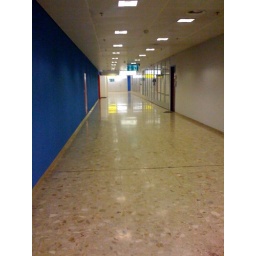
According to sleepinginairports.com there was supposed to be a green couch in this hallway. No couch. Bummed.